Bird anatomy

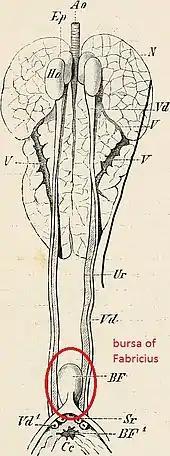
Internal view of the location of bursa of fabricius

Many waterfowl and some other birds, such as the ostrich and turkey, possess a phallus. This appears to be the ancestral condition among birds; most birds have lost the phallus. The length is thought to be related to sperm competition in species that usually mate many times in a breeding season; sperm deposited closer to the ovaries is more likely to achieve fertilization. The longer and more complicated phalli tend to occur in waterfowl whose females have unusual anatomical features of the vagina (such as dead end sacs and clockwise coils). These vaginal structures may be used to prevent penetration by the male phallus (which coils counter-clockwise). In these species, copulation is often violent and female co-operation is not required; the female ability to prevent fertilization may allow the female to choose the father for her offspring. When not copulating, the phallus is hidden within the proctodeum compartment within the cloaca, just inside the vent.